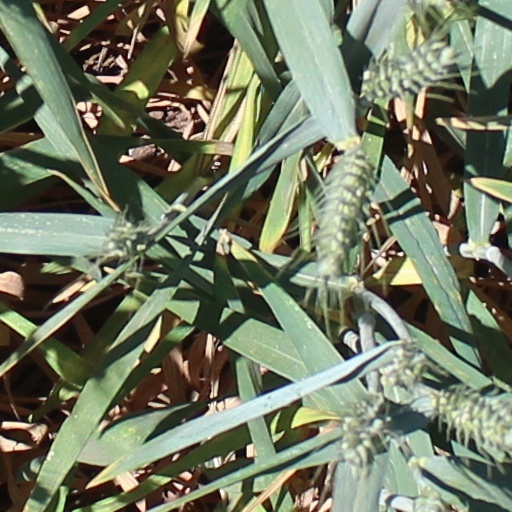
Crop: wheat